History of Darfur

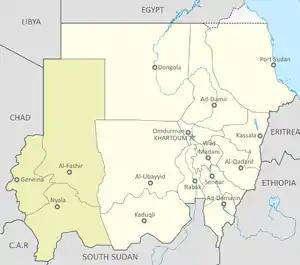
Location of Darfur within Sudan

Throughout its history, Darfur has been the home to several cultures and kingdoms, such as the Daju and Tunjur kingdoms. The recorded history of Darfur begins in the seventeenth century, with the foundation of the Fur Sultanate by the Keira dynasty. The Sultanate of Darfur was initially conquered in 1874 by the Khedivate of Egypt. In 1899, the government of Anglo-Egyptian Sudan recognized Ali Dinar as the Sultan of Darfur, in exchange for an annual tribute of 500 pound sterling. This lasted until Darfur was formally annexed in 1916. The region remained underdeveloped through the period of colonial rule and after independence in 1956. The majority of national resources were directed toward the riverine Arabs clustered along the Nile near Khartoum. This pattern of structural inequality and overly underdevelopment resulted in increasing restiveness among Darfuris. The influence of regional geopolitics and war by proxy, coupled with economic hardship and environmental degradation, from soon after independence led to sporadic armed resistance from the mid-1980s. The continued violence culminated in an armed resistance movement around 2003.